John Williams (Gower MP)

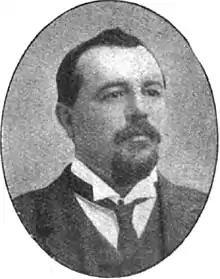
Williams in the mid-1900s.

John Williams (17 February 1861 – 20 June 1922) was a Welsh Labour Party politician.